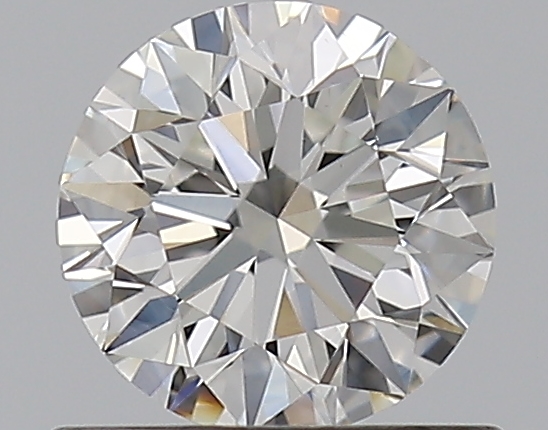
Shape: round
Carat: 0.59
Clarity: VS1
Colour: G
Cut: EX
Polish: EX
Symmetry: EX
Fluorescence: N
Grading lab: GIA
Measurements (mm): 5.31 x 5.34 x 3.35